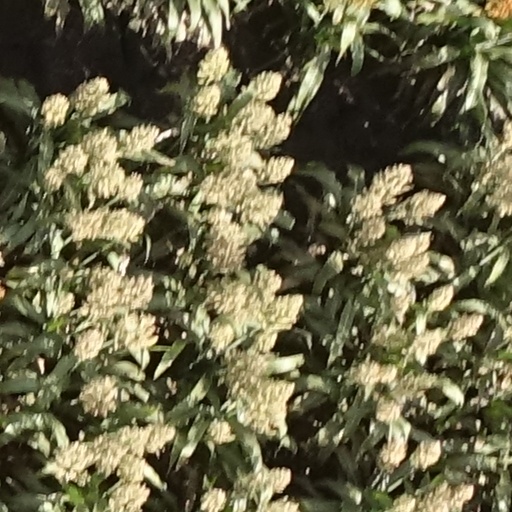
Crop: sorghum